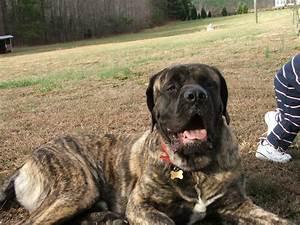
dog